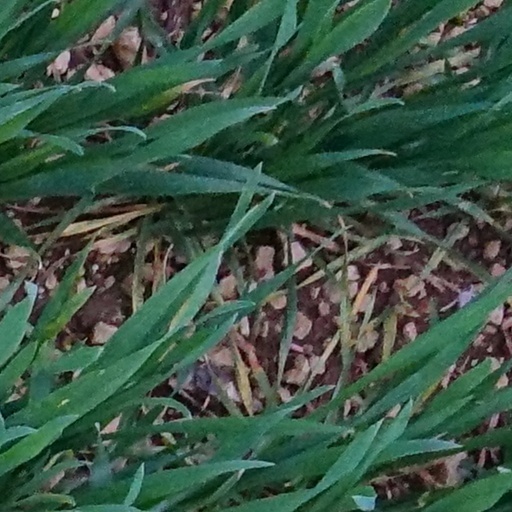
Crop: wheat